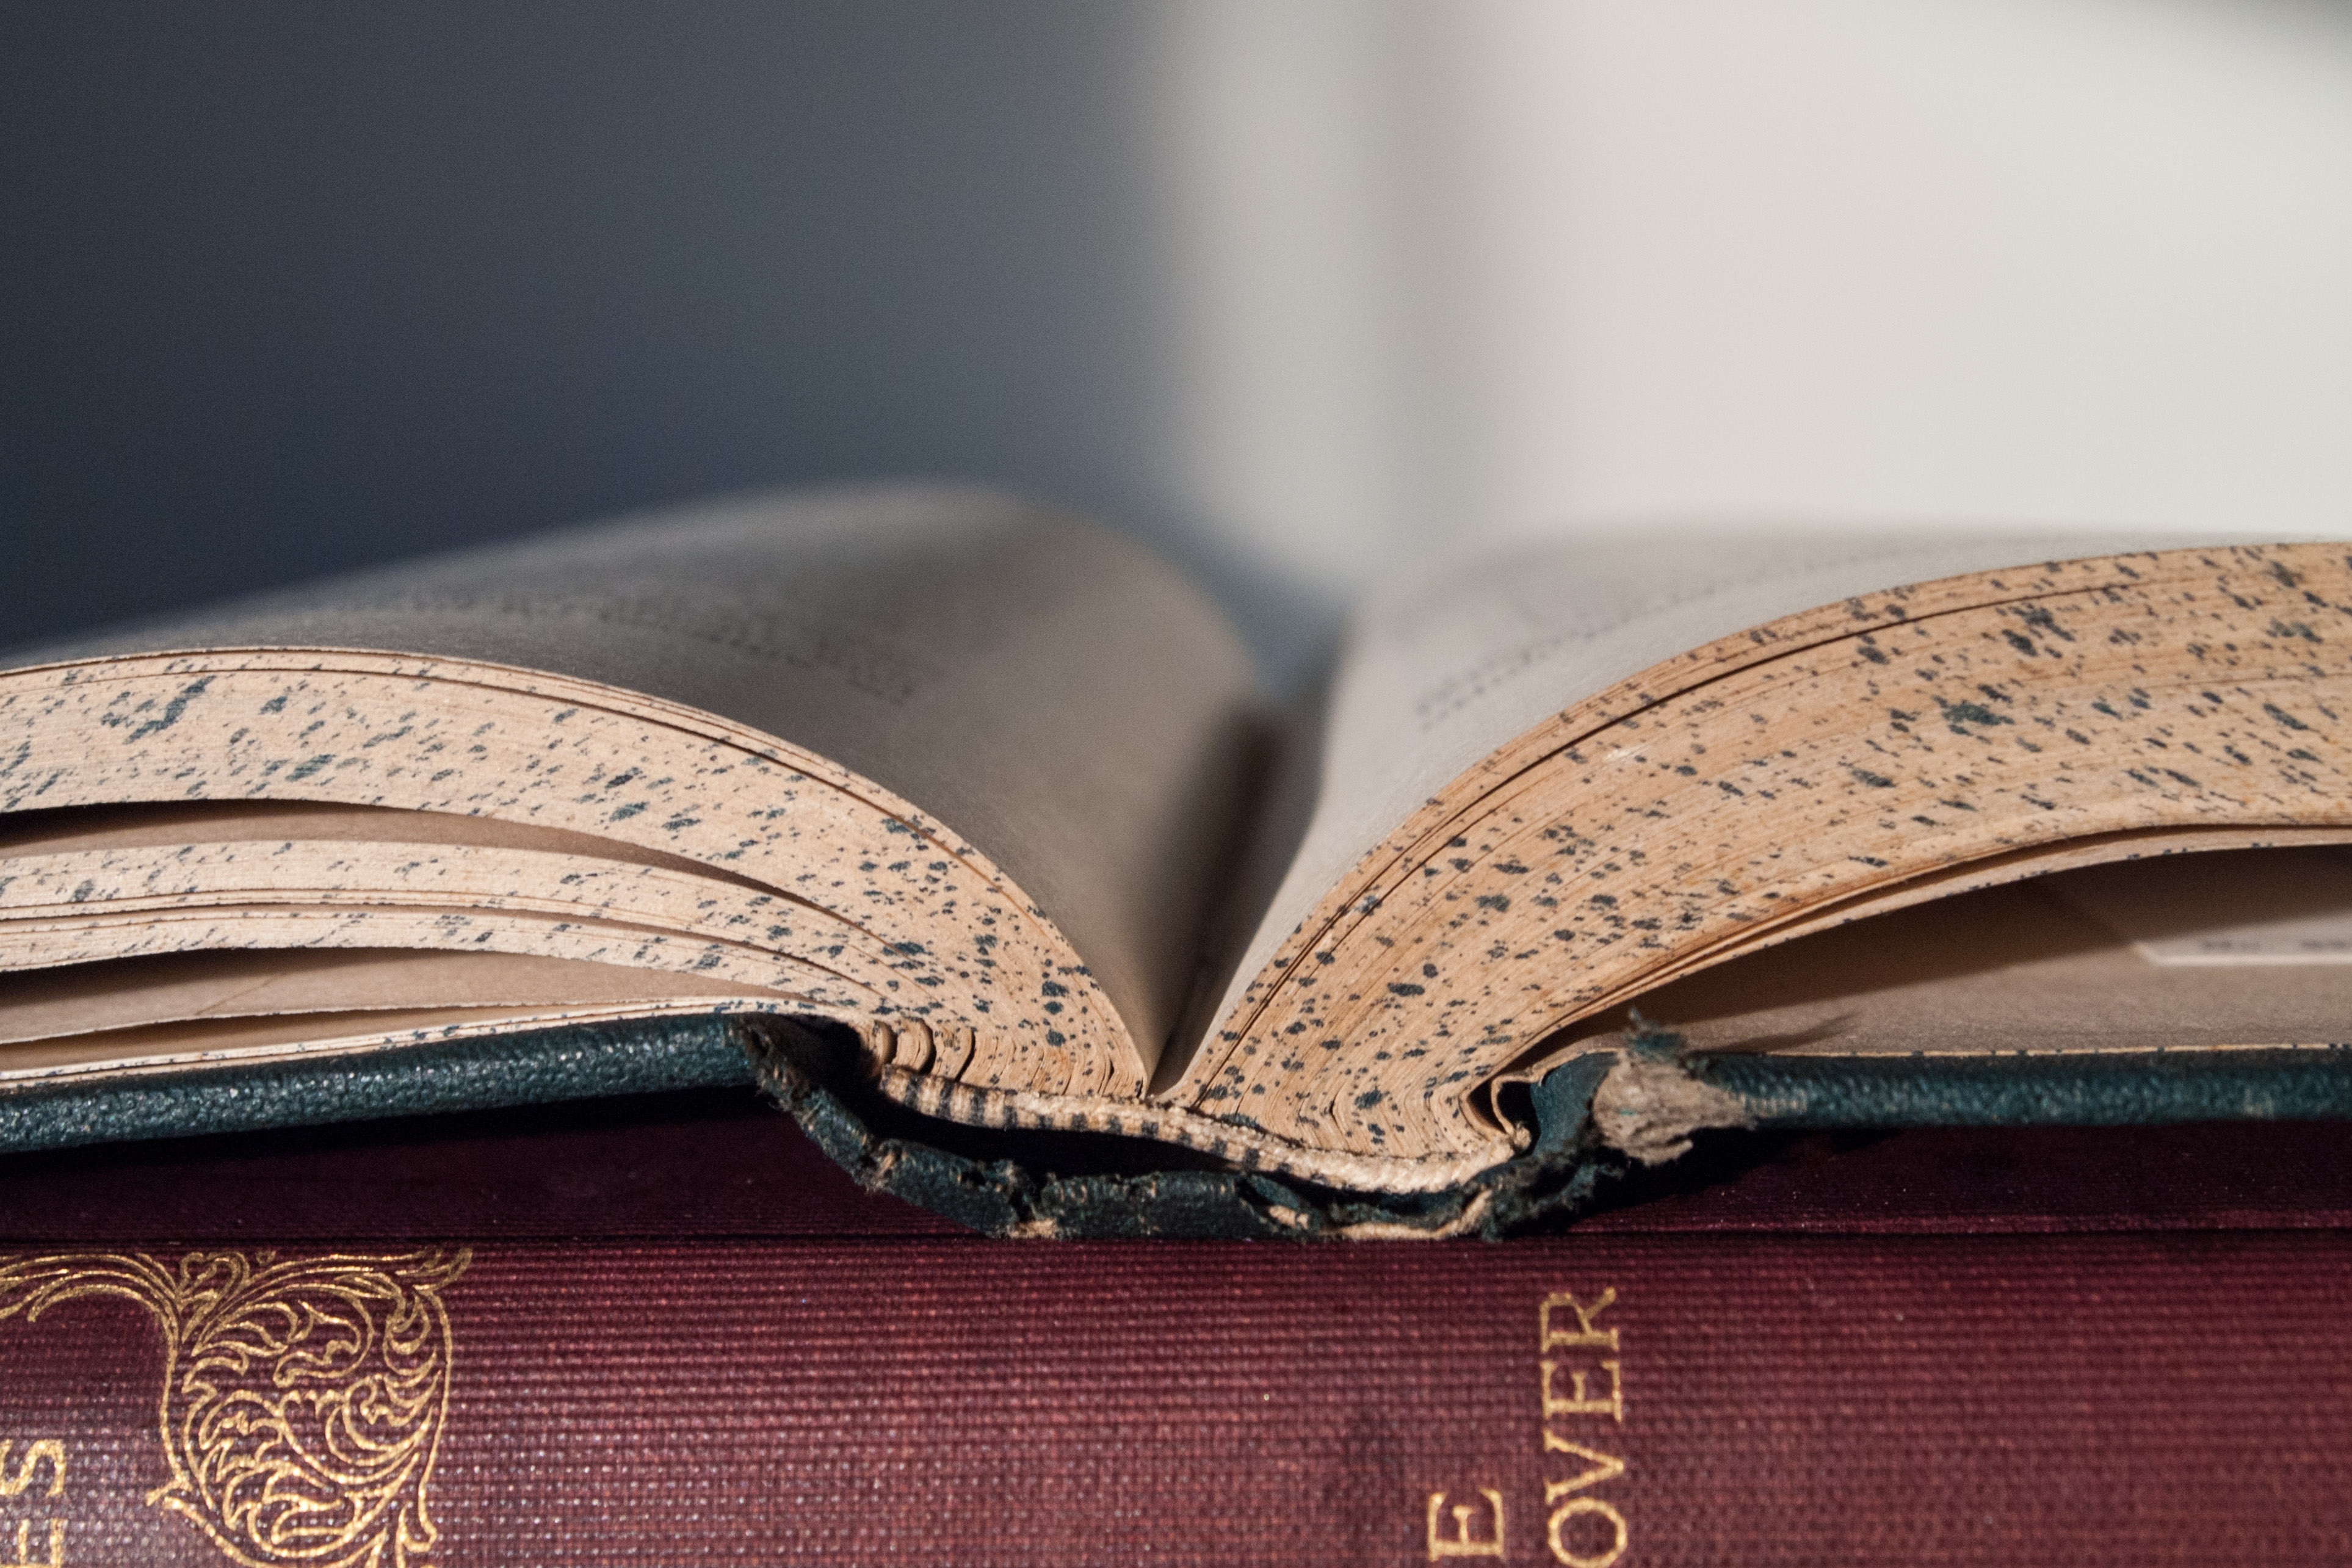
hand, book, wood, leather, vintage, reading, paper, page, education, research, close up, literature, study, encyclopedia, text, glasses, words, letters, learn, learning, information, cover, intelligence, knowledge, fashion accessory